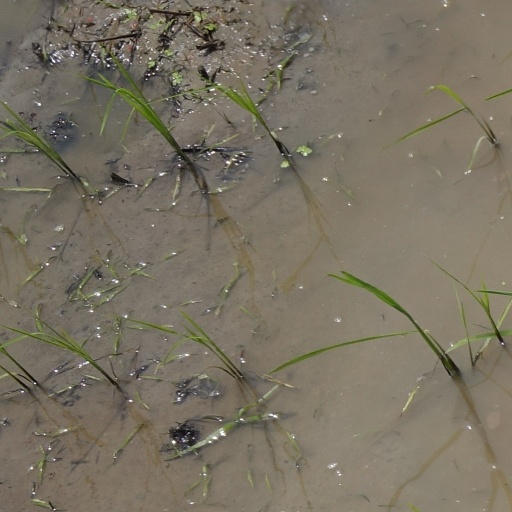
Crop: rice